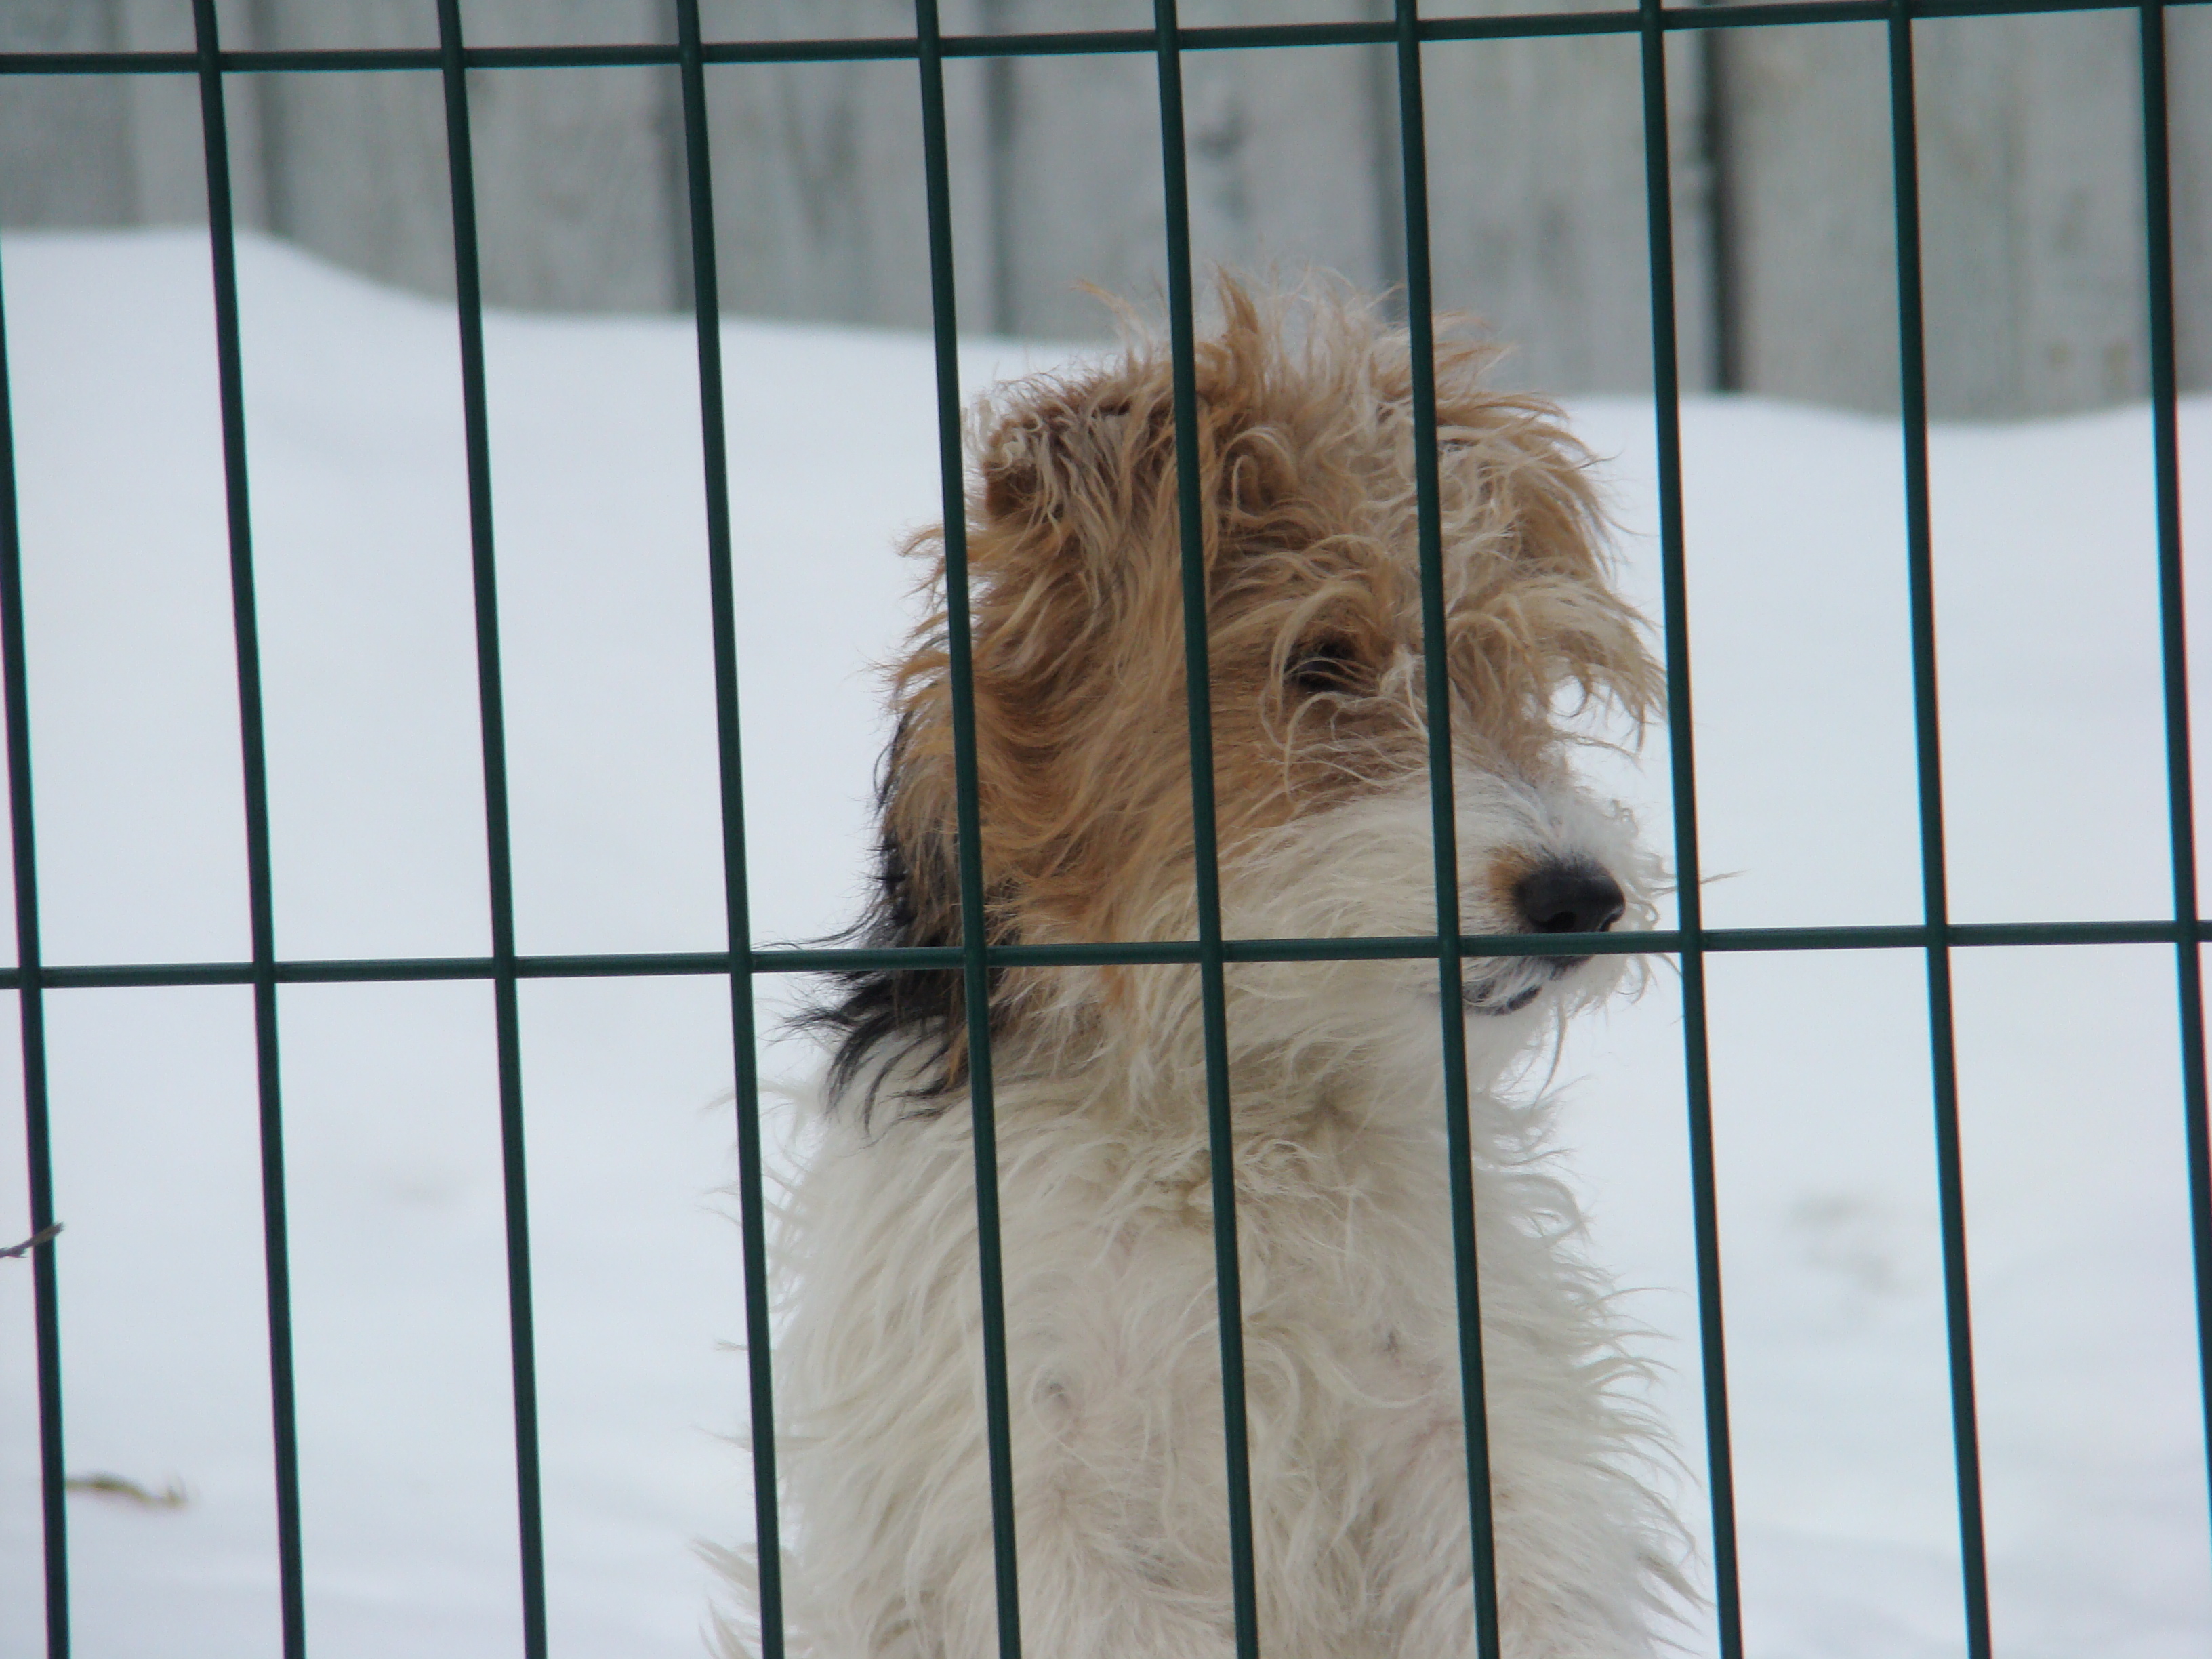
dog, animal, pet, fauna, pets, dogs, animals, sony, russia, moscowregion, watchdog, dsc, h9, dsch9, choboty, watchdogs, animal shelter